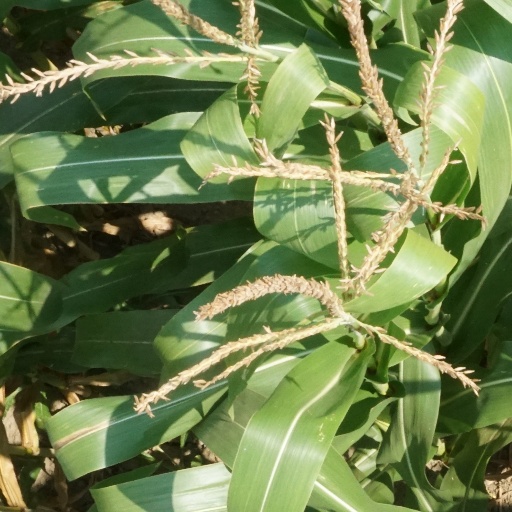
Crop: maize; corn